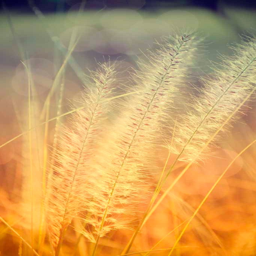
grass soft sunlit glow - do you know something more specific about this ?